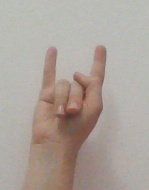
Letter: la